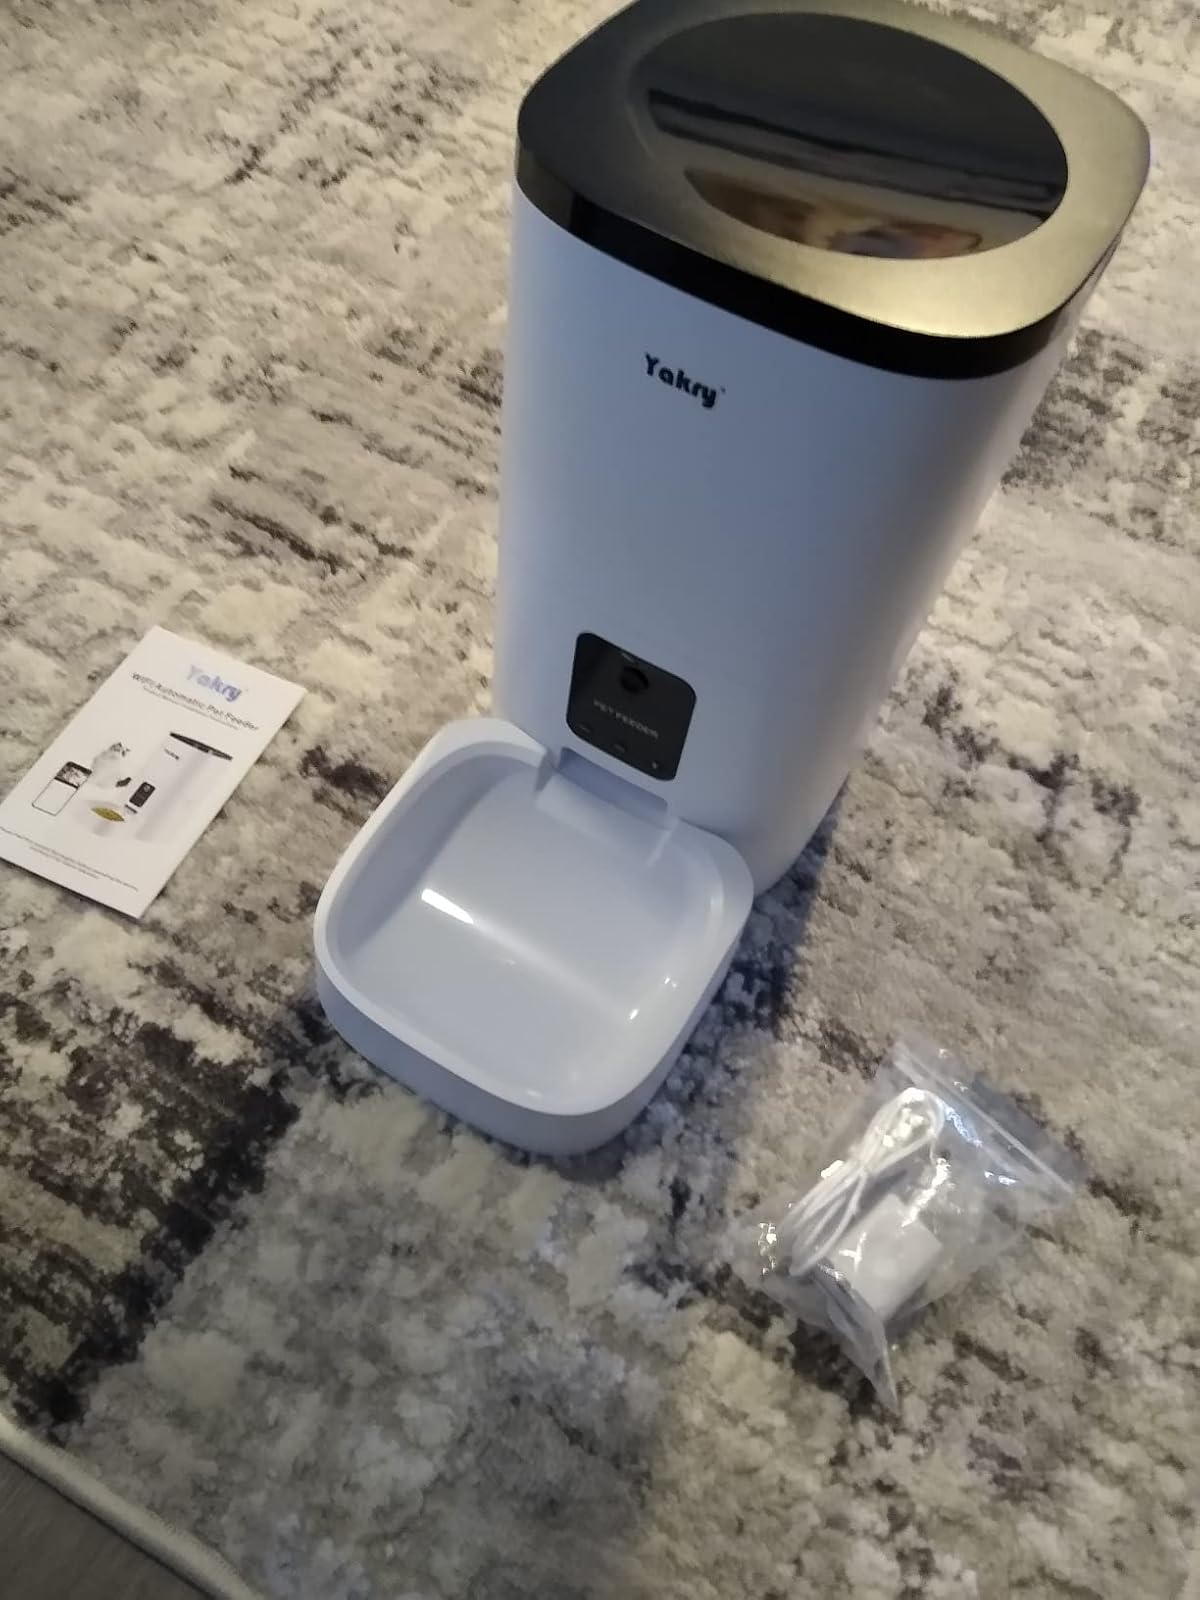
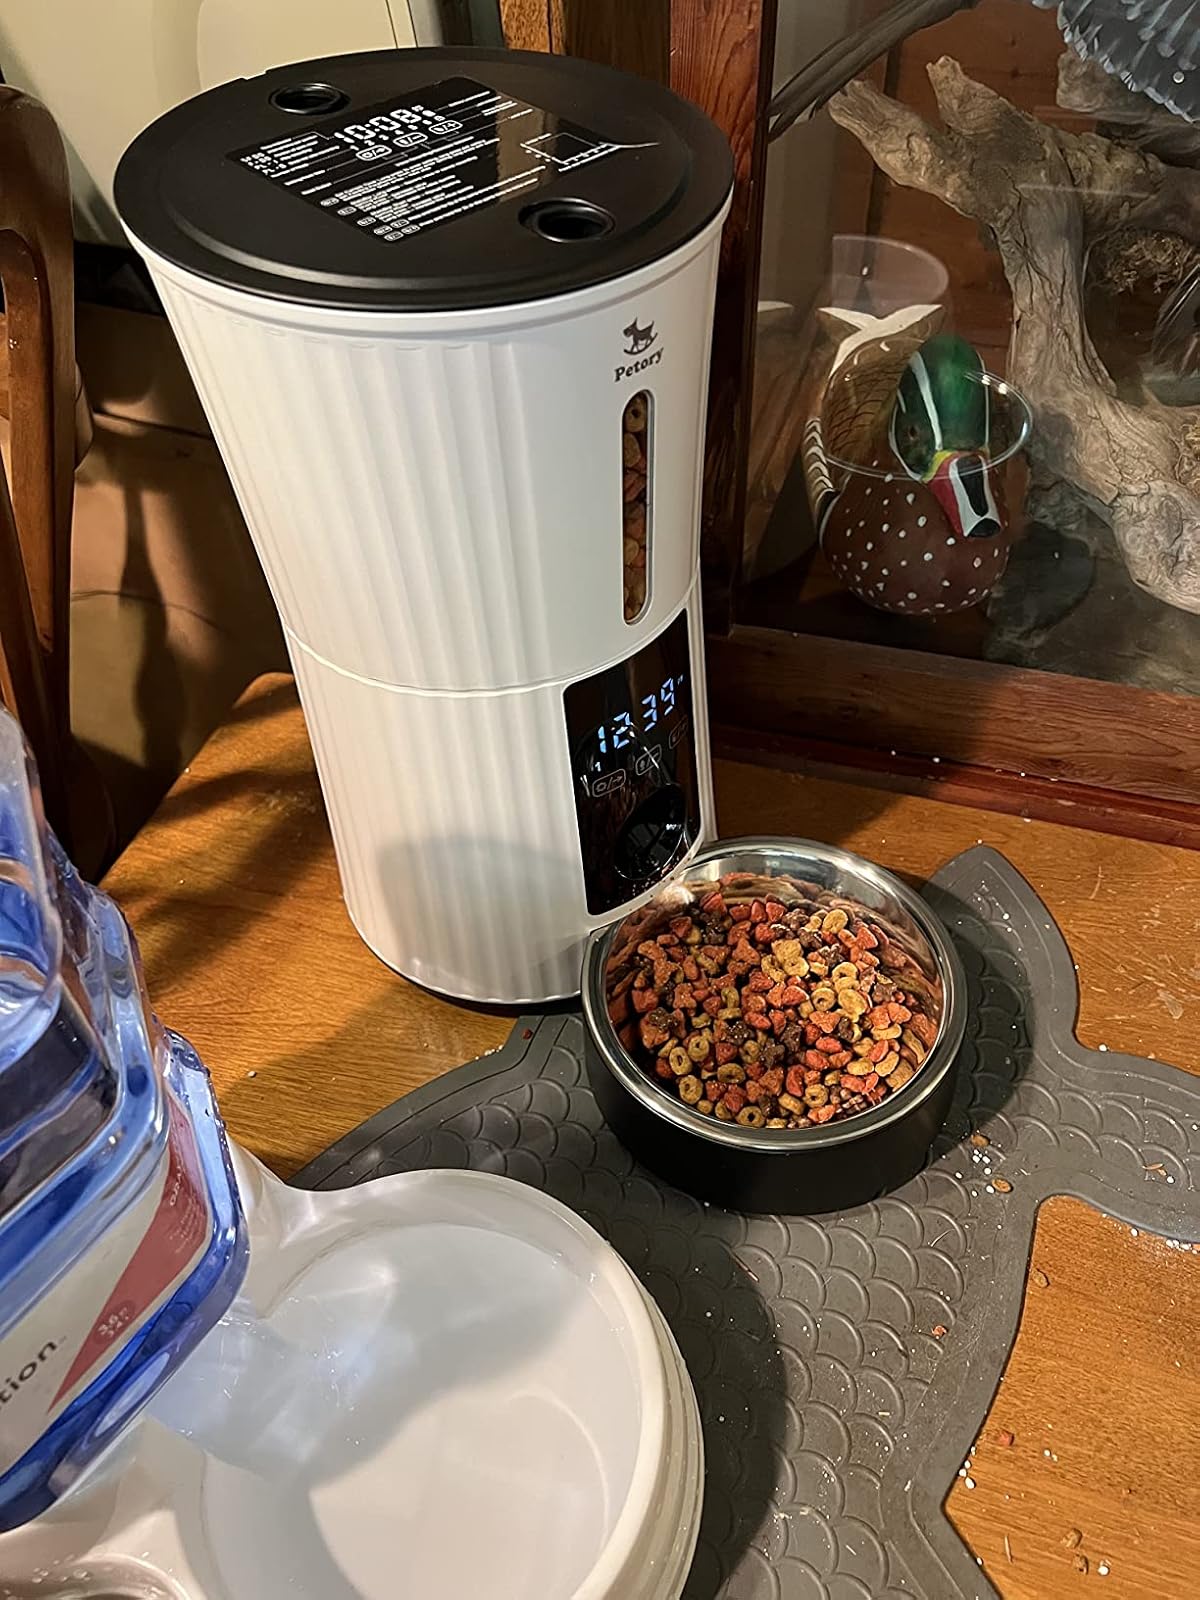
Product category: items_feeder
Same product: no